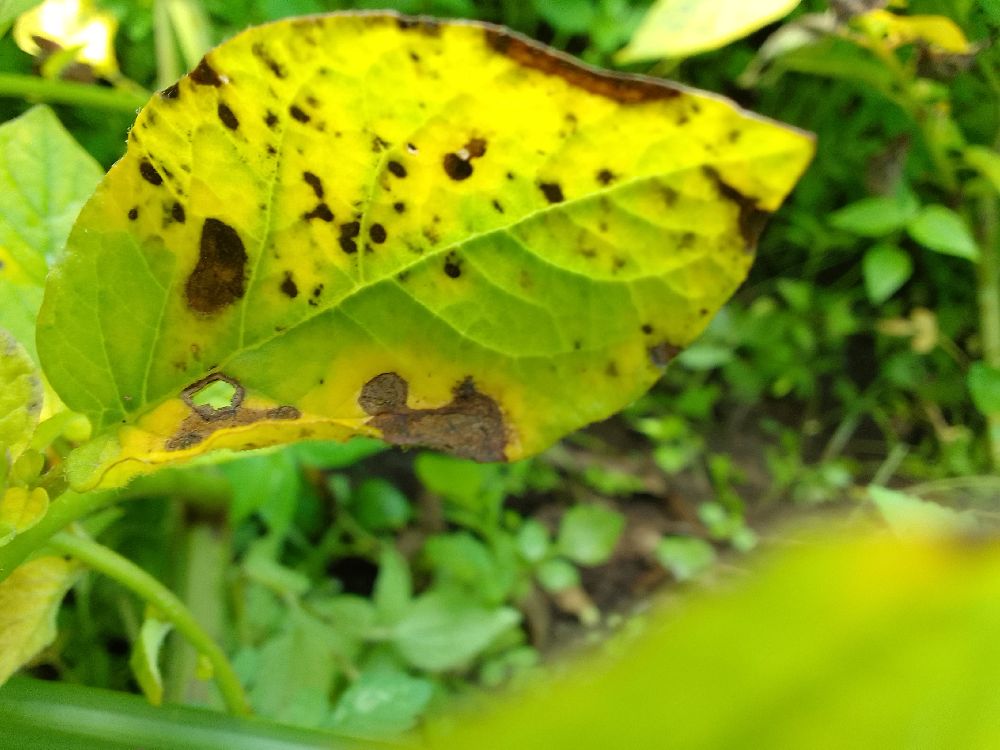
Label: Early blight